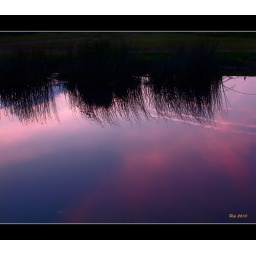
After sunset the pink of the sky with vapour trails reflection in the river at Ogmore Castle.